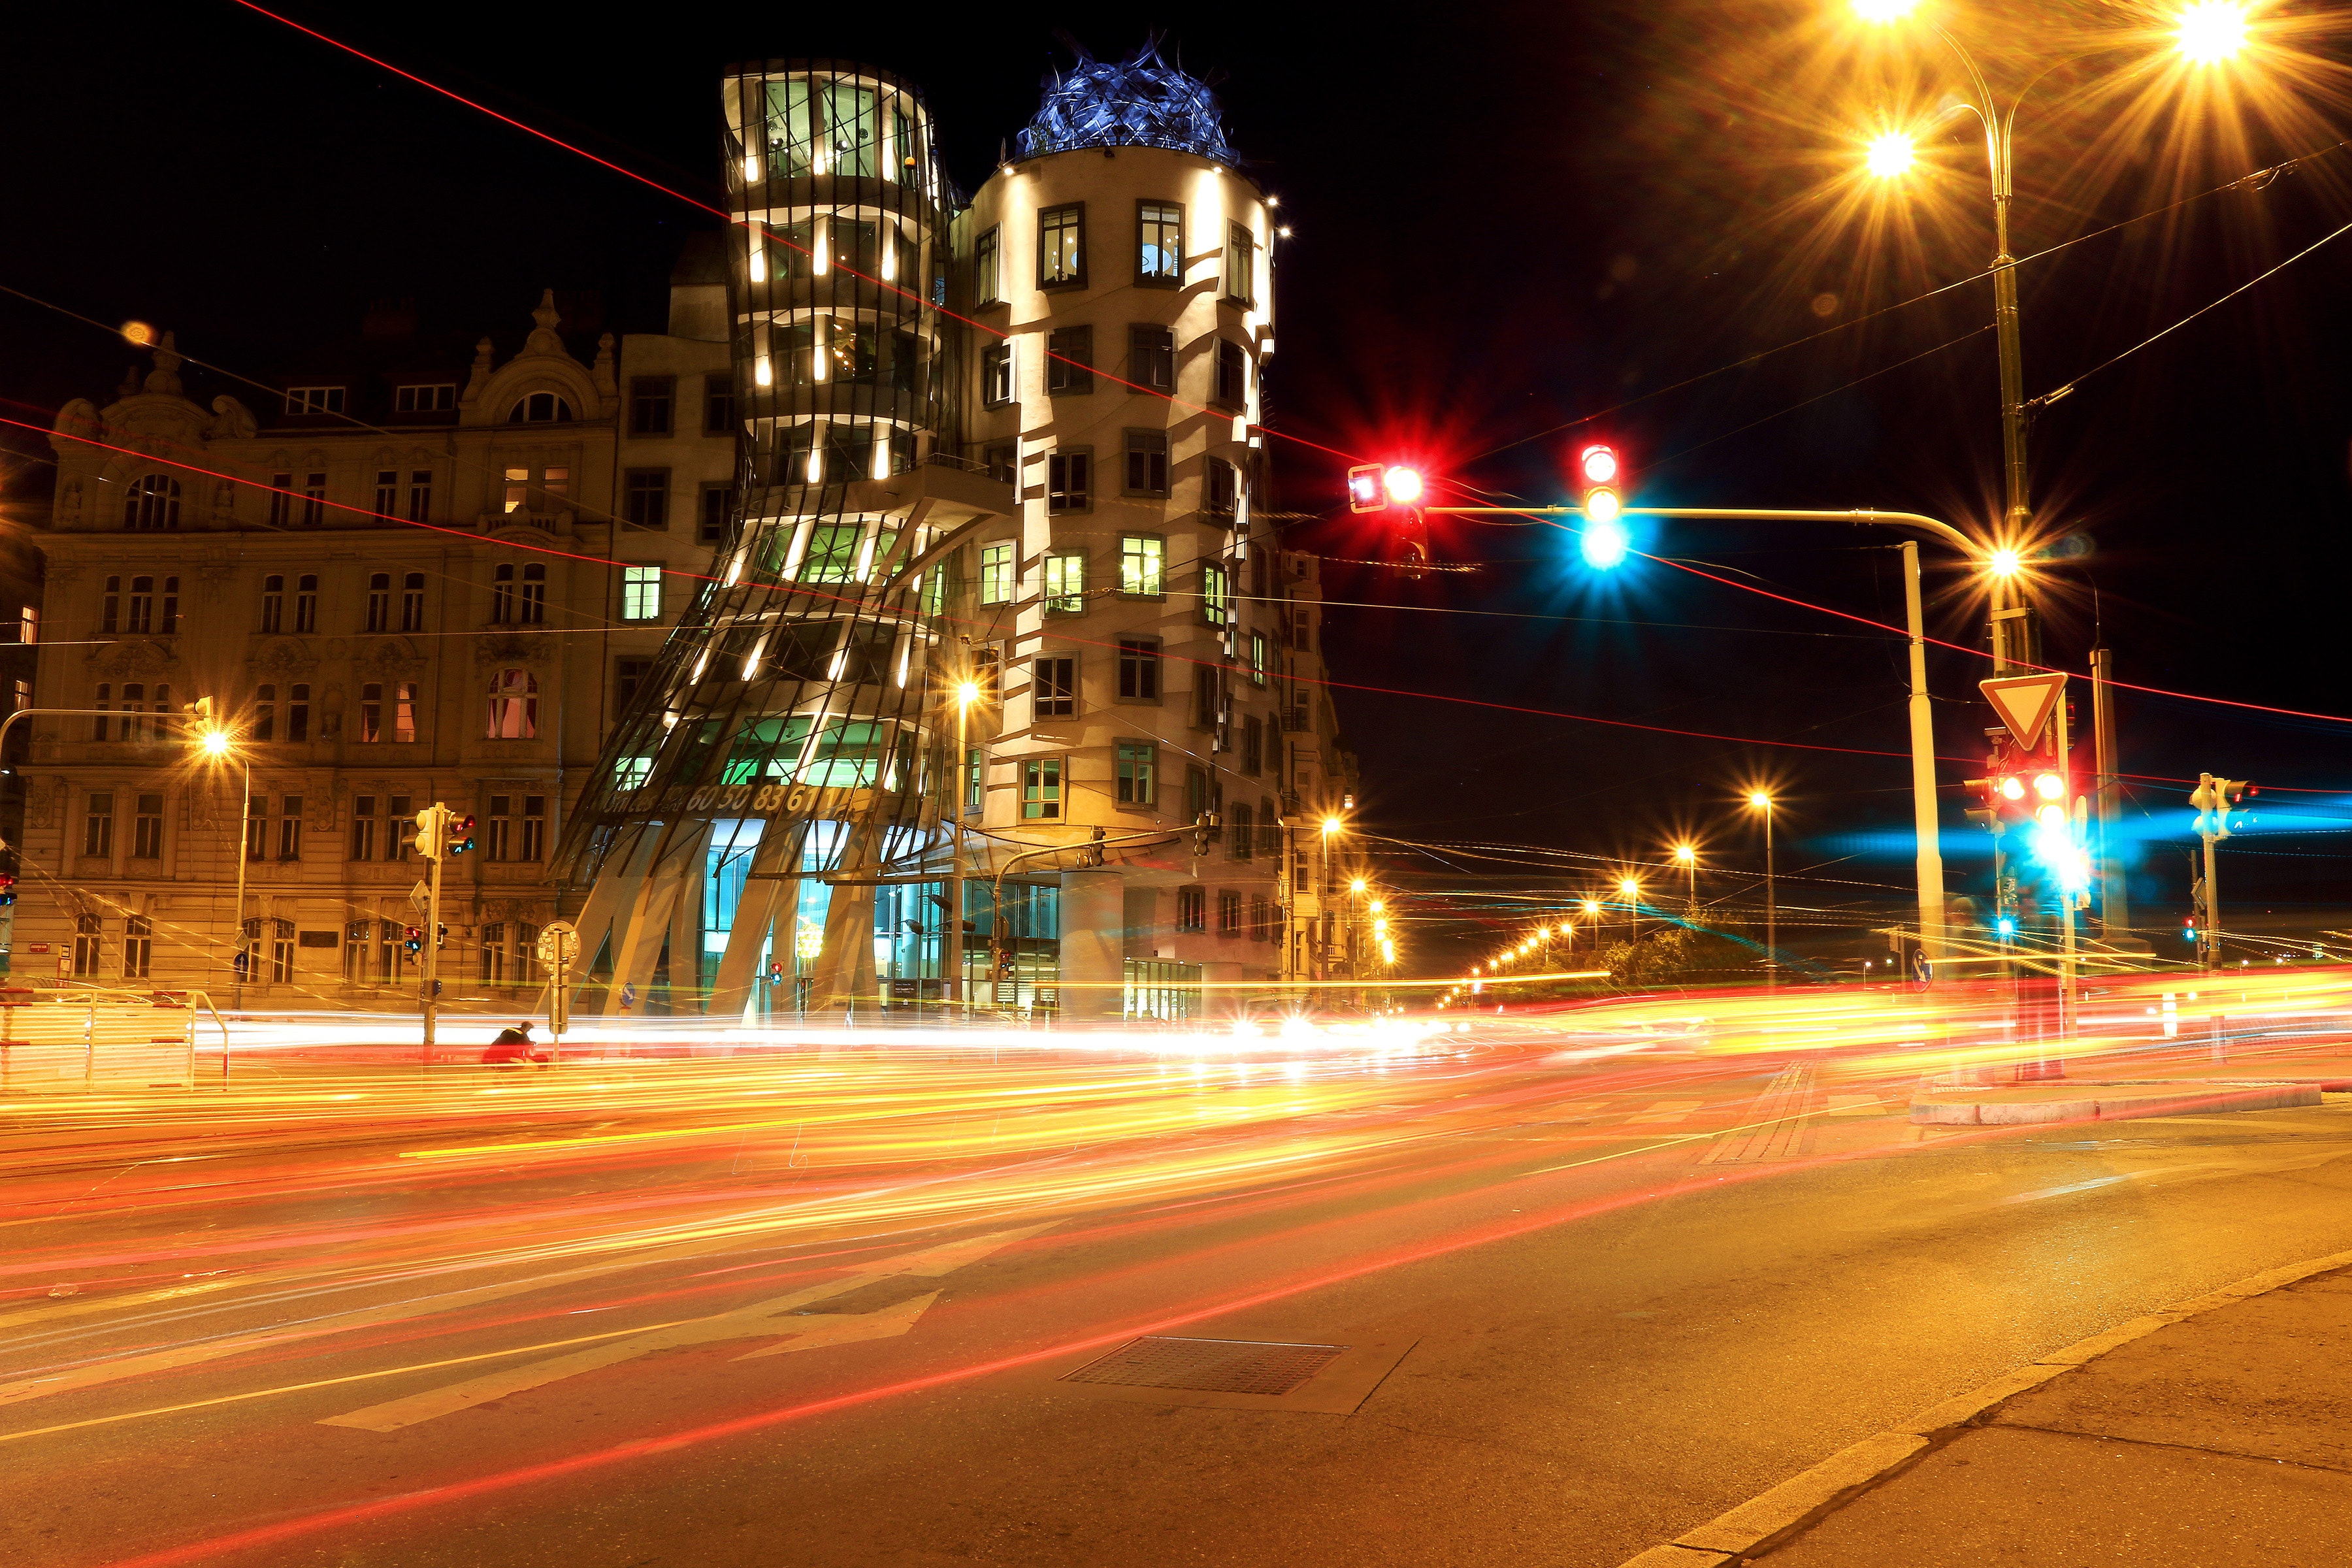
night, metropolitan area, landmark, urban area, metropolis, street light, light, city, lighting, human settlement, town, architecture, sky, downtown, road, street, thoroughfare, infrastructure, light fixture, intersection, building, midnight, neighbourhood, residential area, traffic, electricity, evening, traffic light, tower, cityscape